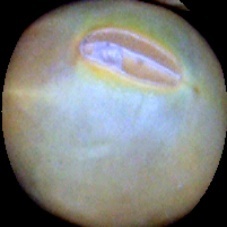
Label: Immature